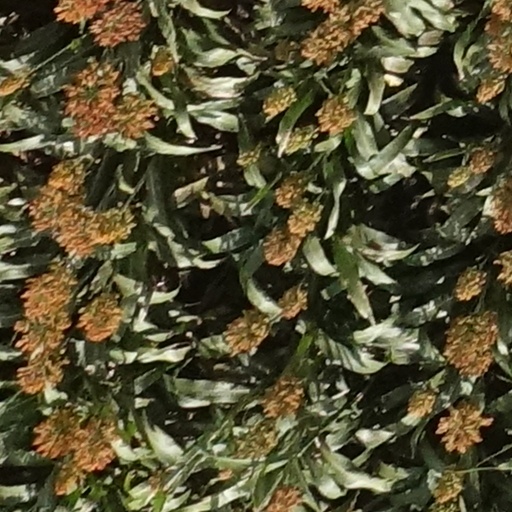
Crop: sorghum